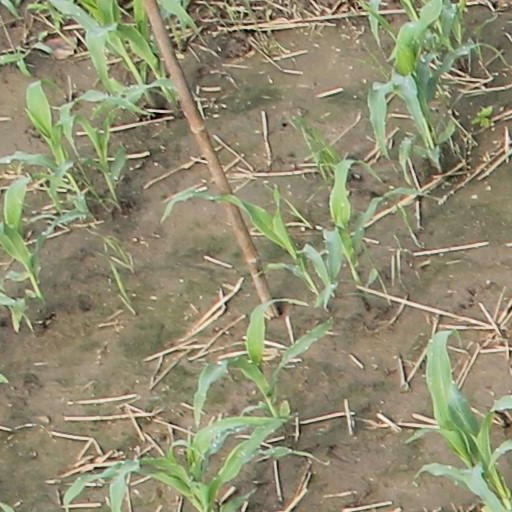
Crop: maize; corn